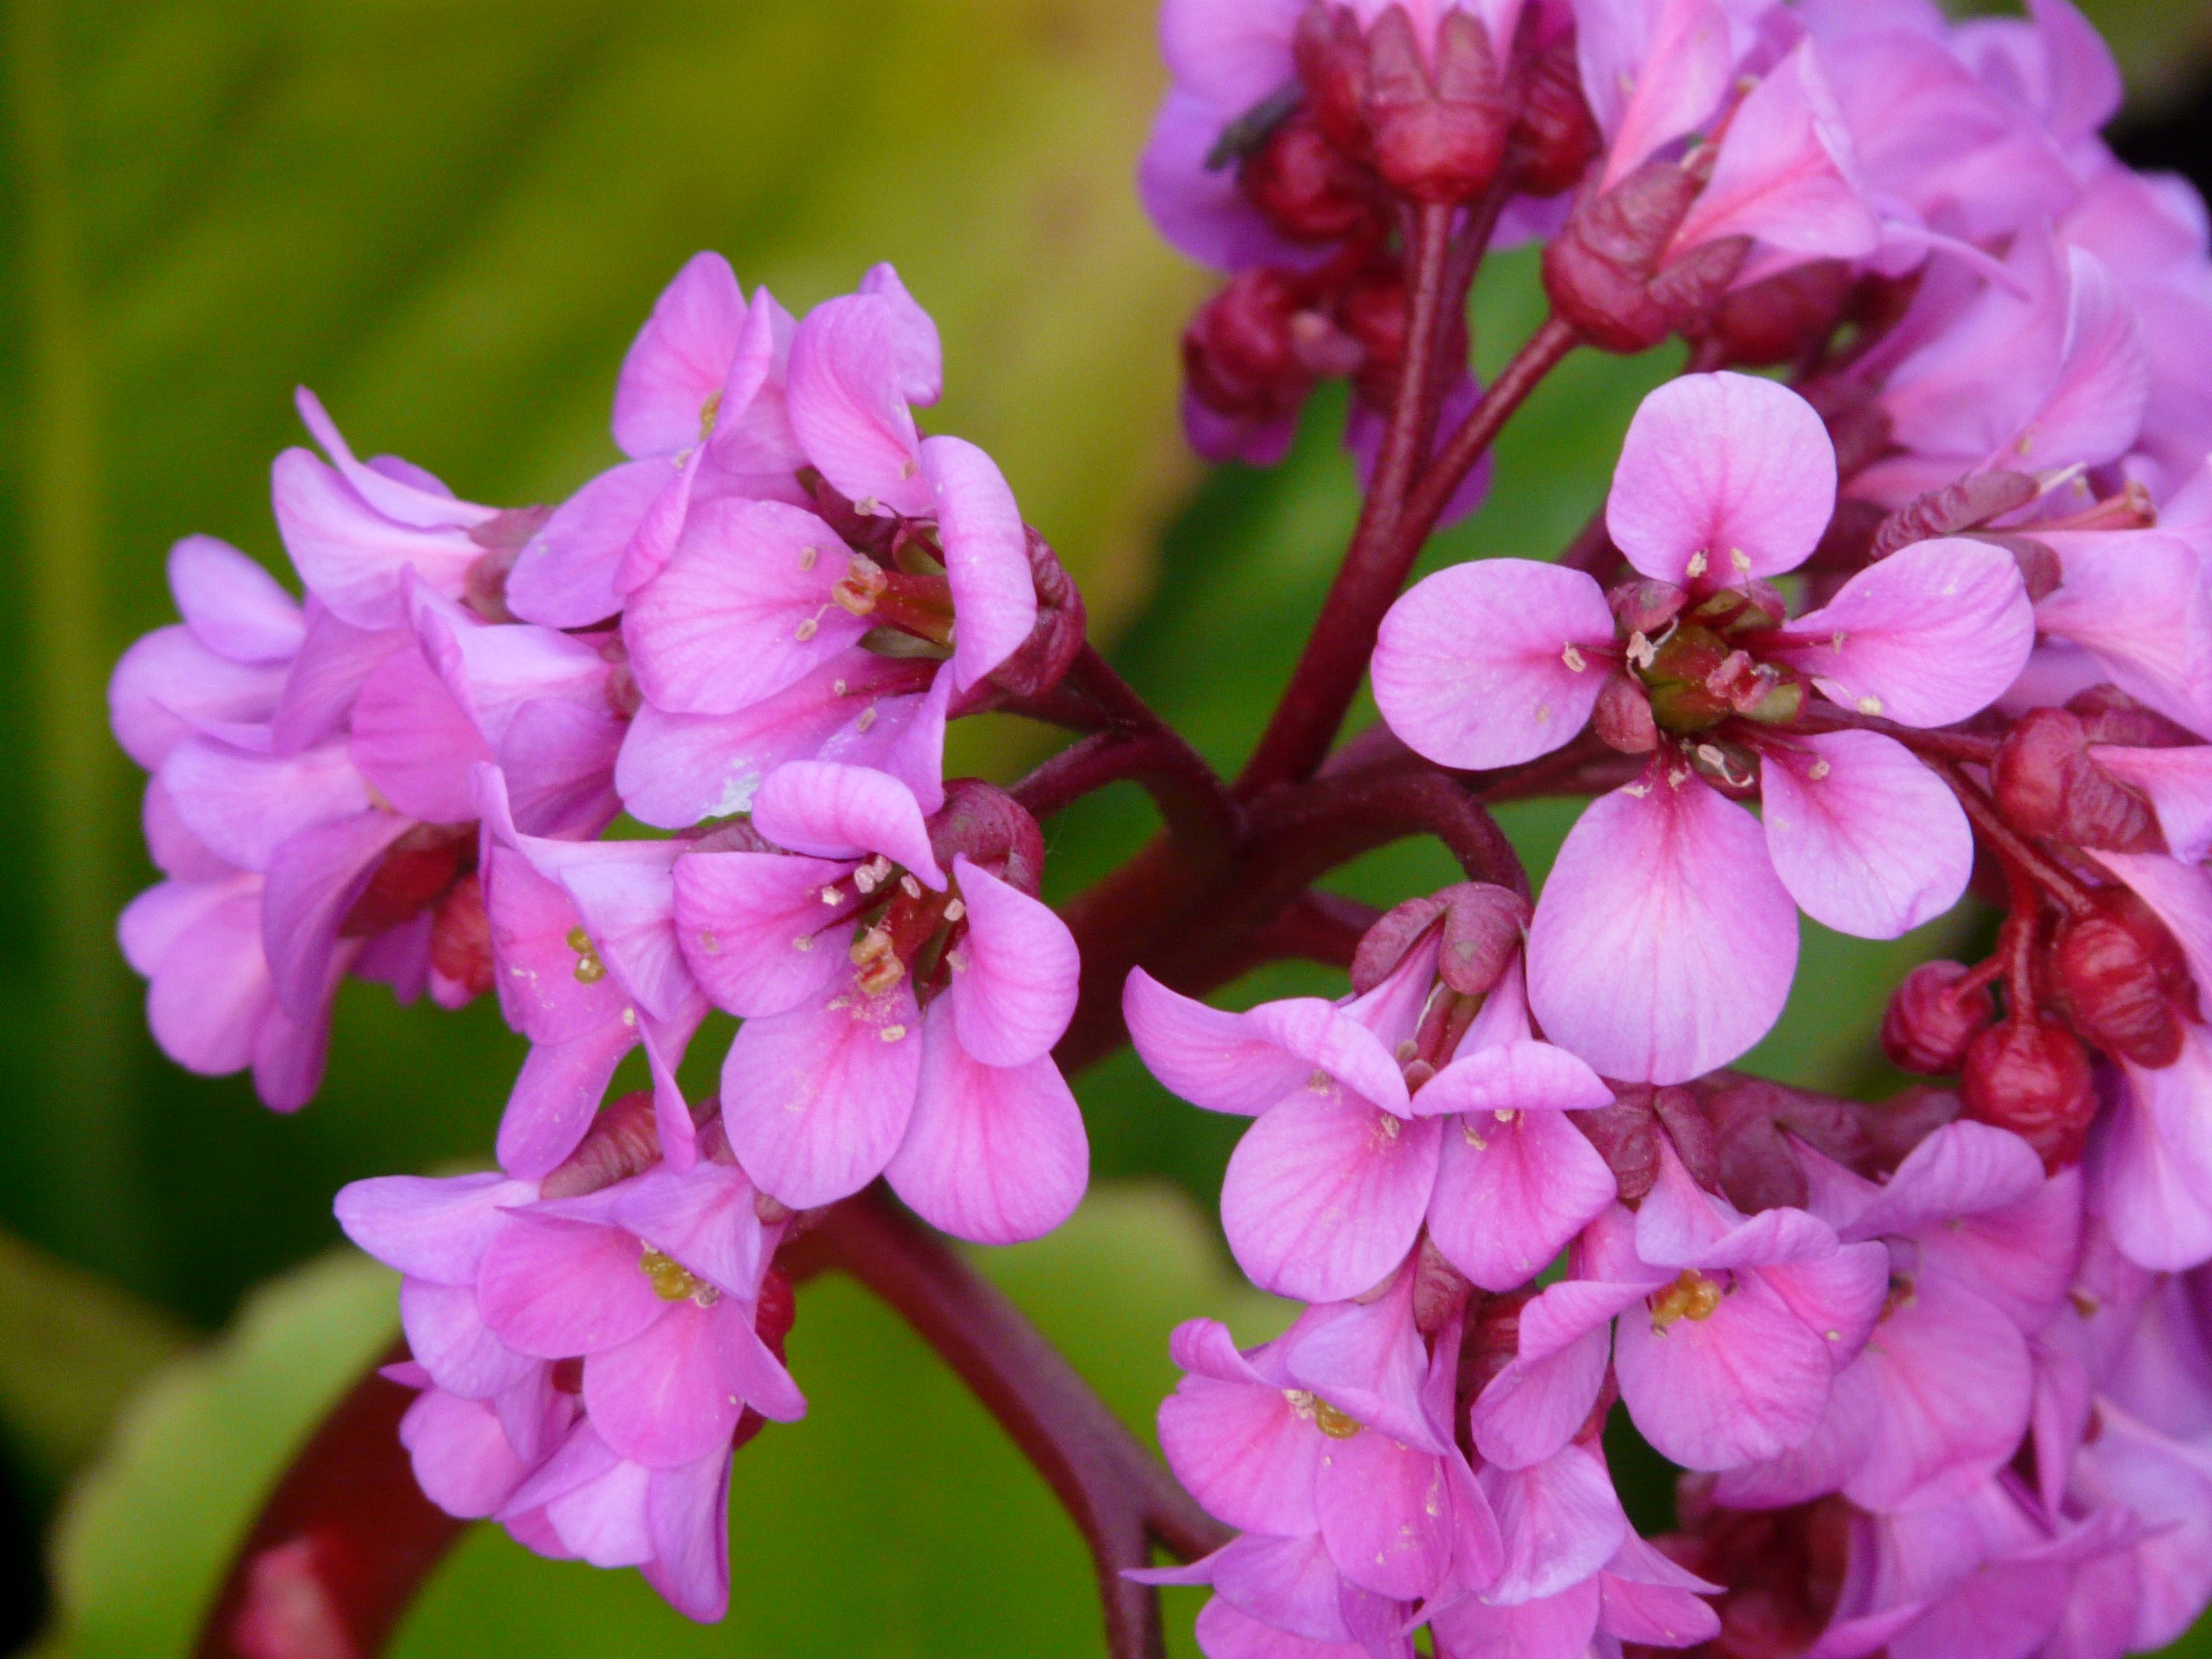
blossom, plant, flower, purple, petal, bloom, herb, color, botany, colorful, pink, flora, fauna, shrub, ornamental shrub, macro photography, flowering plant, rock crushing plant, rock plants, annual plant, bergenia, land plant, settled wurz